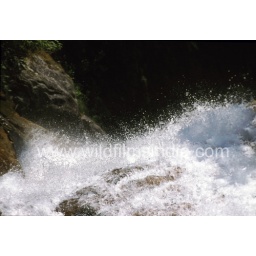
water spray in mountain torrent